Grégory Poirier

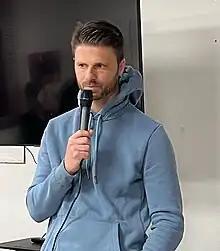
Poirier in 2023

Grégory Poirier (born 9 July 1982) is a French professional football manager and former player who is the head coach of Ligue 2 club Red Star. As a player, he was a midfielder. As a manager, he won two consecutive promotions with Marseille Endoume from Régional 1 to Championnat National 2, and two more with Martigues from Championnat National 2 to Ligue 2.